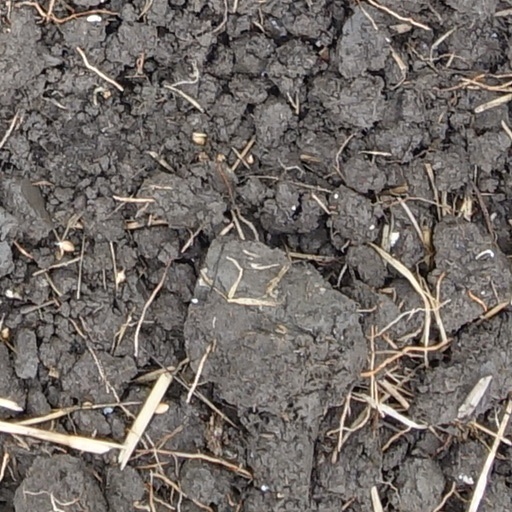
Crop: wheat